Massachusetts pound

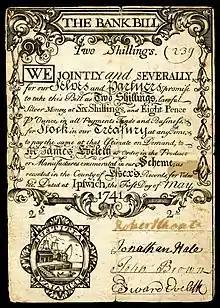
Two-shilling note, dated May 1, 1741

Shillings were issued in denominations of 3 and 6 pence and 1 shilling. The first pieces bore the letters "NE" and the denomination "III", "VI" or "XII". The coins (the pine tree shillings) were smaller than the equivalent sterling coins by 22.5%.